Andreas Hermes

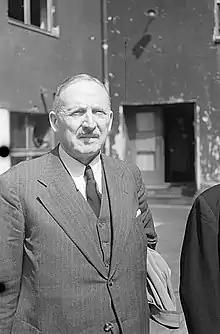
Hermes in the late 1940s

Andreas Hermes (16 July 1878 – 4 January 1964) was a German agricultural scientist and politician. In the Weimar Republic, he was a member of several governments, serving as minister of food/nutrition and minister of finance for the Catholic Zentrum. During the rule of the Nazi Party, Hermes was part of the right-wing resistance, for which he was imprisoned and sentenced to death, but never executed thanks to the intervention of his wife.